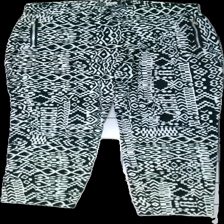
View: front
Type: Trousers
Category: Ladies
Brand: Tutti Frutti
Colors: Black, White
Material: 100% polyester
Pattern: Other
Cut: Regular
Size: S
Season: All
Price range: 50-100
Recommended usage: Reuse